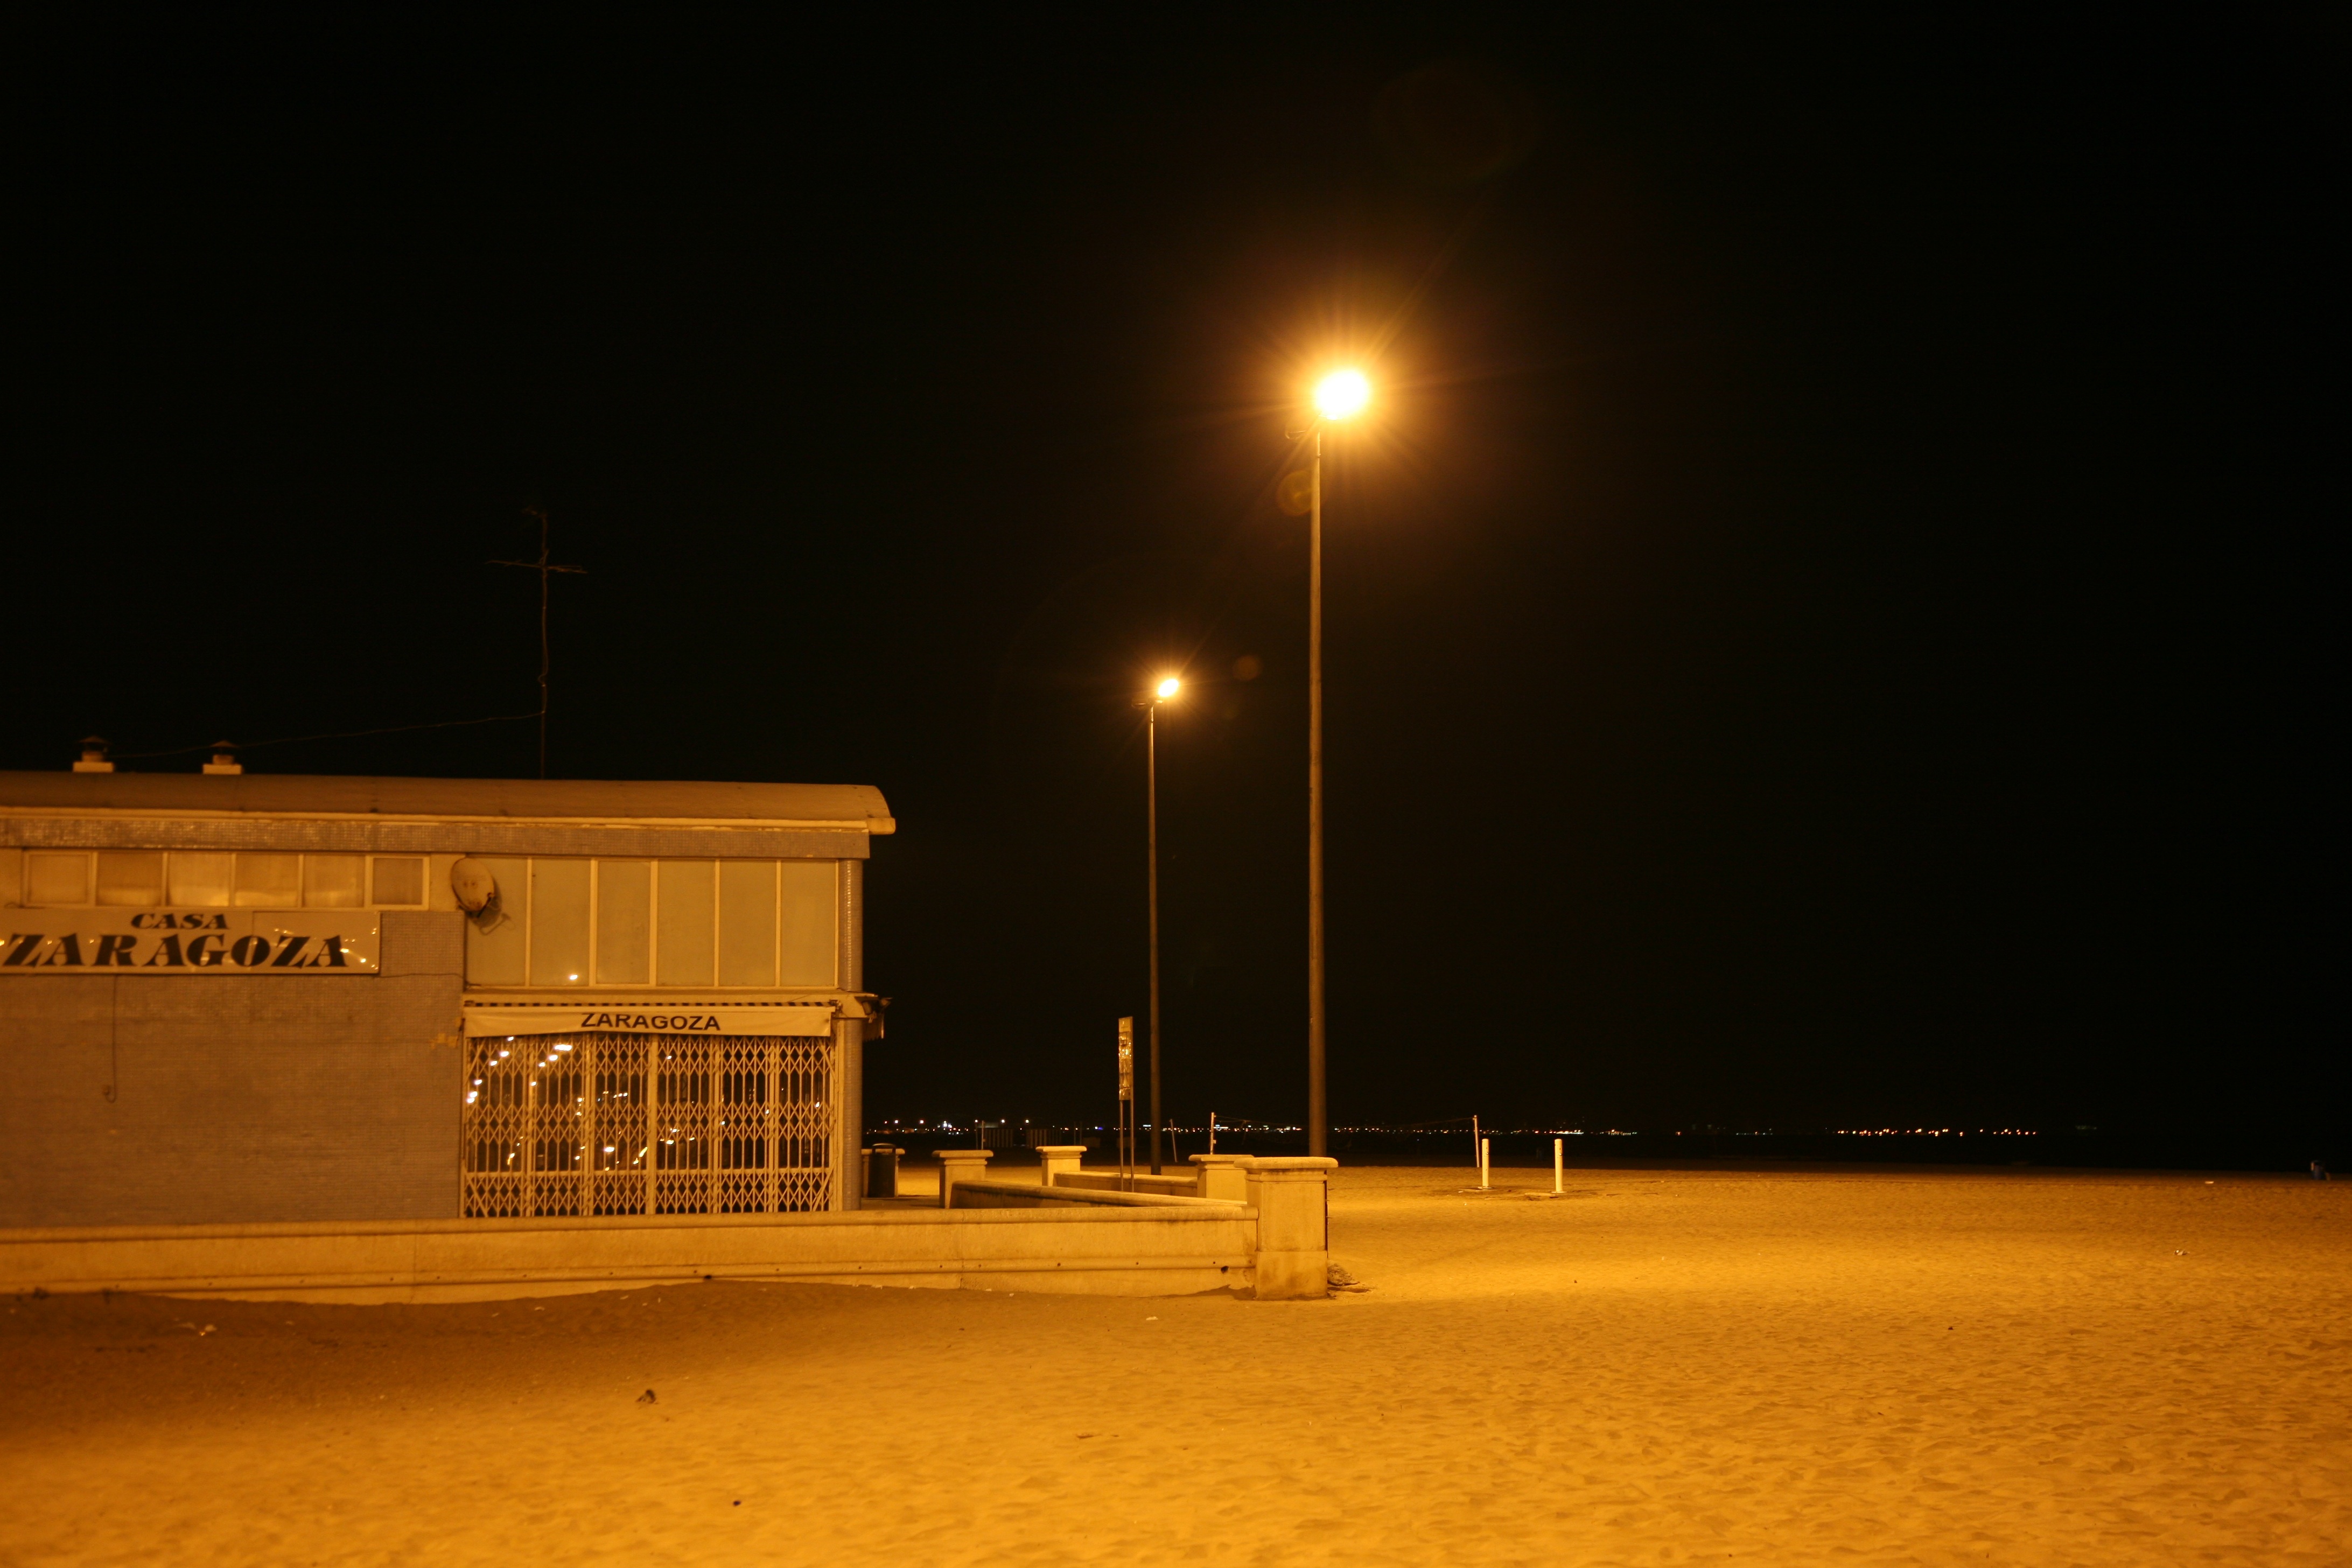
beach, light, sun, night, sunlight, morning, dawn, dusk, evening, darkness, street light, lighting, strand, plage, spain, espagne, light fixture, playa, valencia, espanha, frontdemer, espana, spanien, paseomaritimo, spagna, seafront, spanje, espanya, valence, malvarrosa